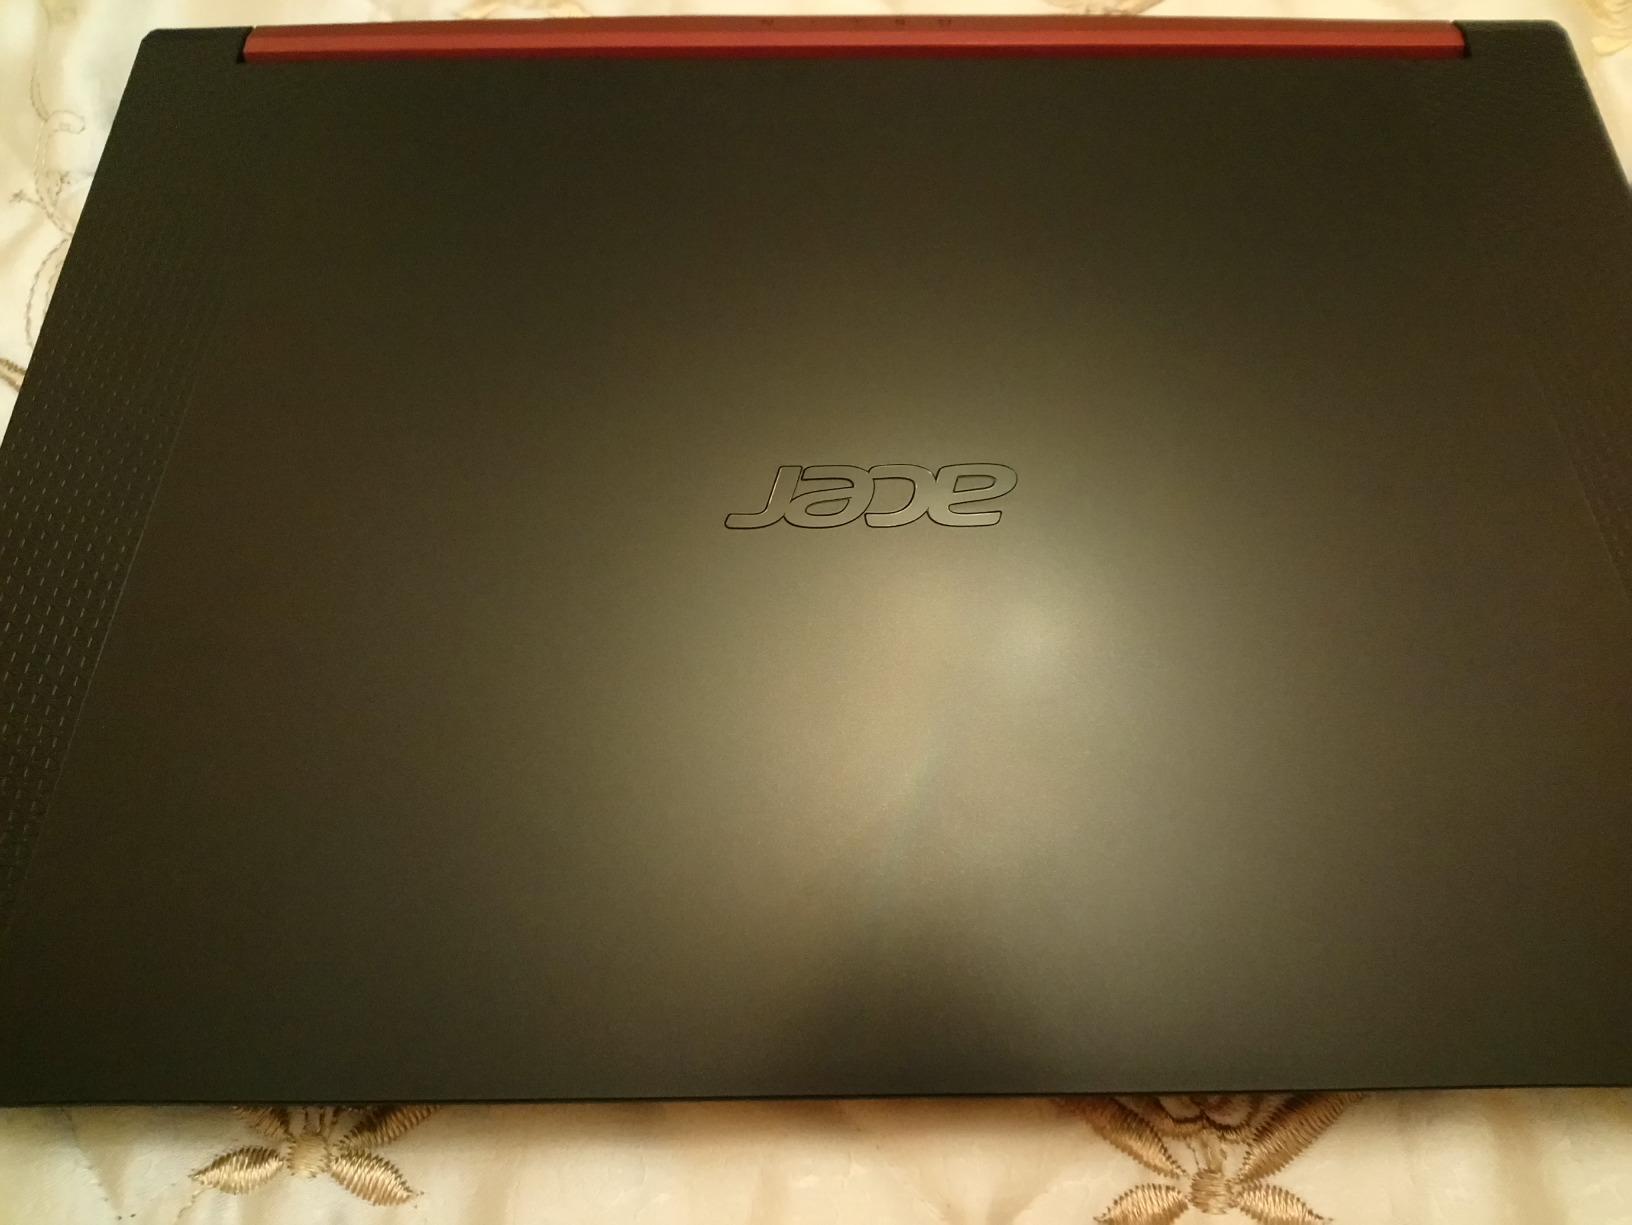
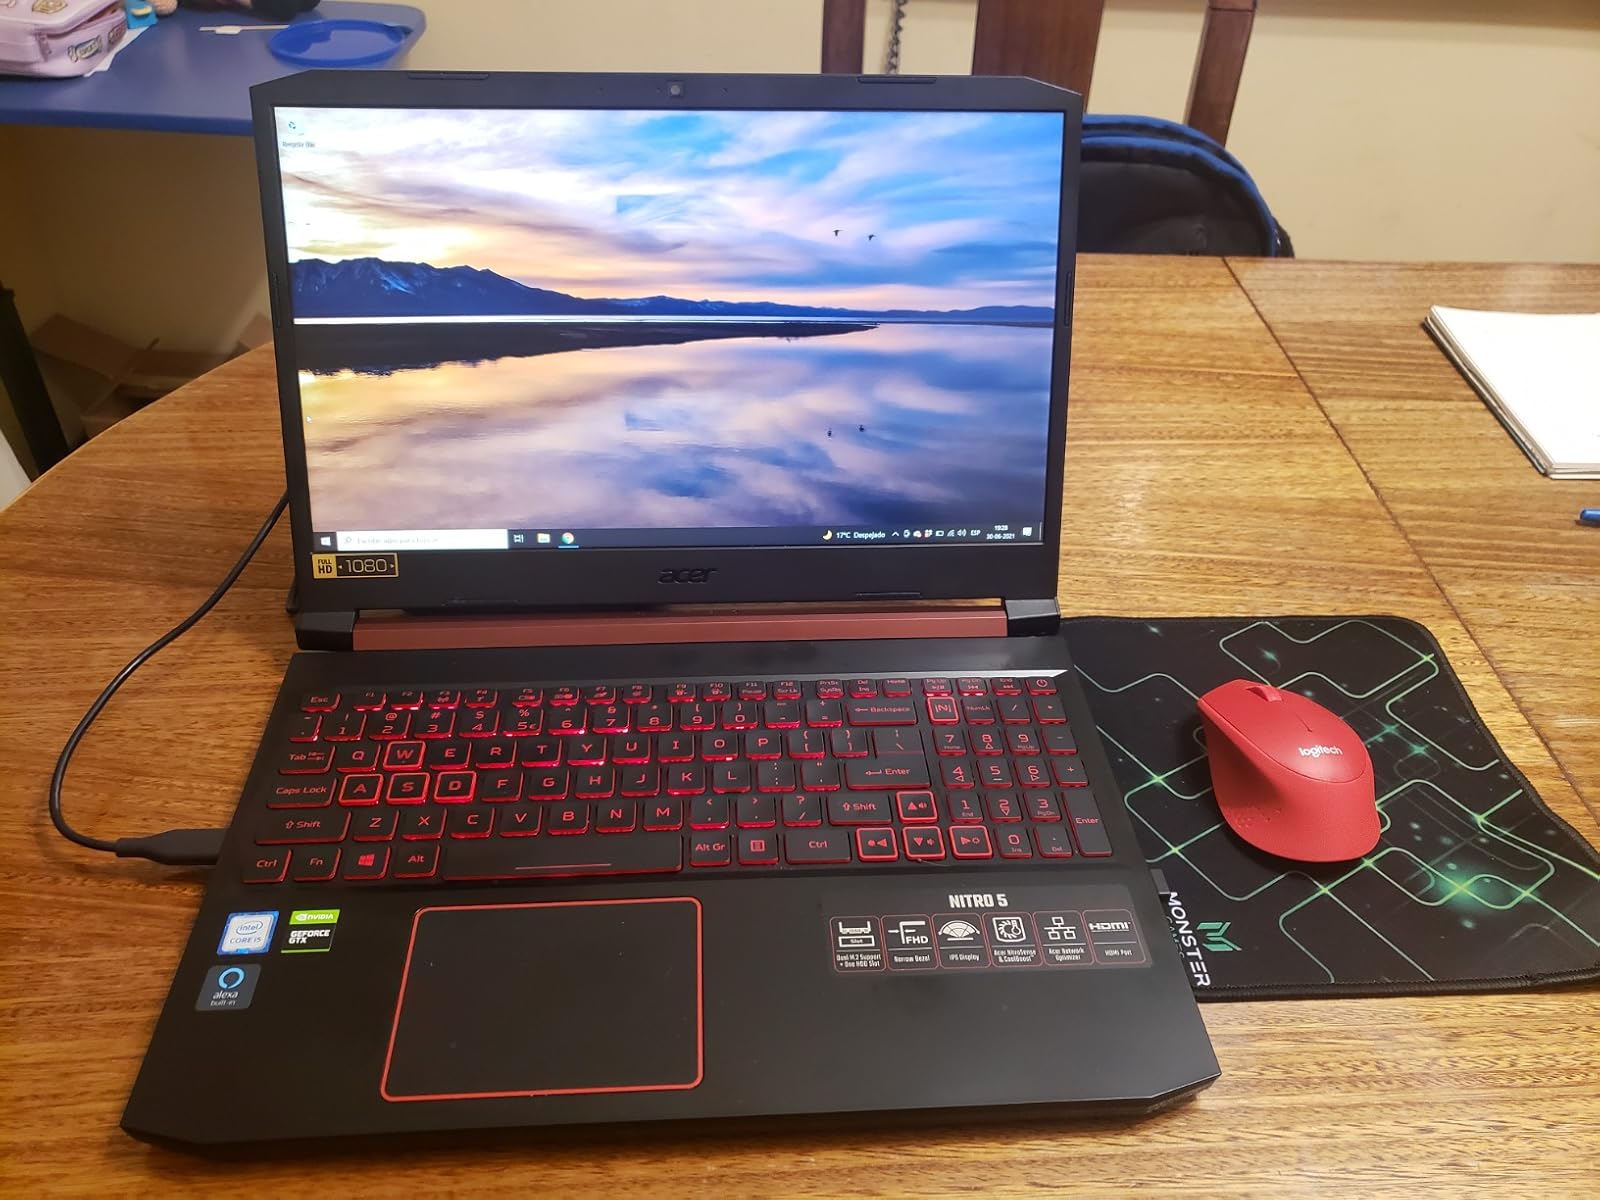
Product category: laptop
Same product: yes